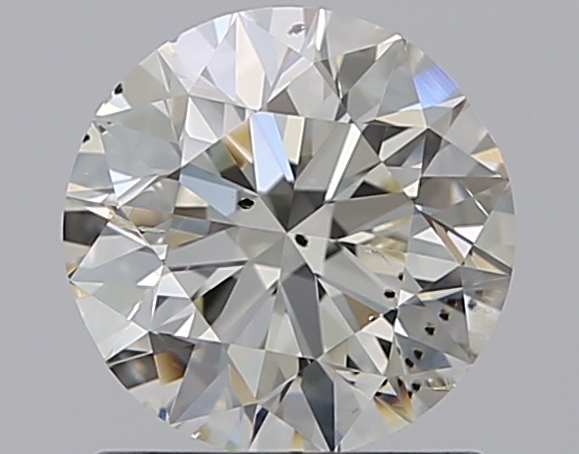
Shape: round
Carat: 1
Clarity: SI2
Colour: K
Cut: EX
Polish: EX
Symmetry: VG
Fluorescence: F
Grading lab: GIA
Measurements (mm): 6.29 x 6.38 x 4